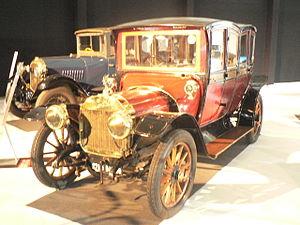
Léon Bollée est un inventeur et constructeur automobile français.